Richard S. Gebelein

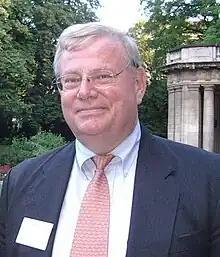
Judge Richard S. Gebelein

Richard Stephen Gebelein (June 8, 1946 – December 22, 2021) was an American politician and jurist who served as the Attorney General of Delaware from 1979 through 1983, as a judge on the Delaware Superior Court from 1984 through 2005, and as an international judge in the Court of Bosnia and Herzegovina. He was a member of the Republican Party.